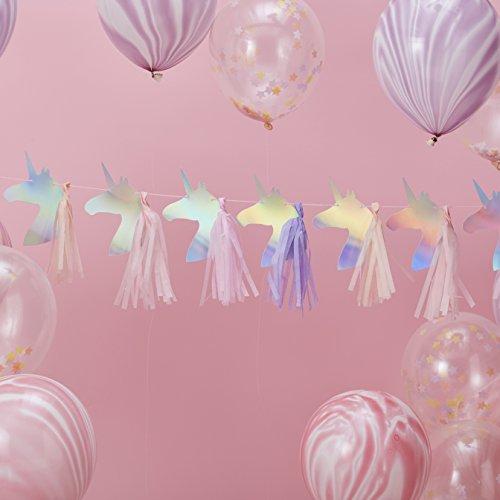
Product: Ginger Ray MW-106 Unicorn Party Decorations Bunting Banner, NA
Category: Toys & Games | Party Supplies
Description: Iridescent unicorn party Bunting.
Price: $13.99
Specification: ProductDimensions:8.7x7.5x0.2inches|ItemWeight:0.16ounces|ShippingWeight:2.4ounces(Viewshippingratesandpolicies)|ASIN:B07CJWL1XQ|Itemmodelnumber:MW-106|Manufacturerrecommendedage:3yearsandup